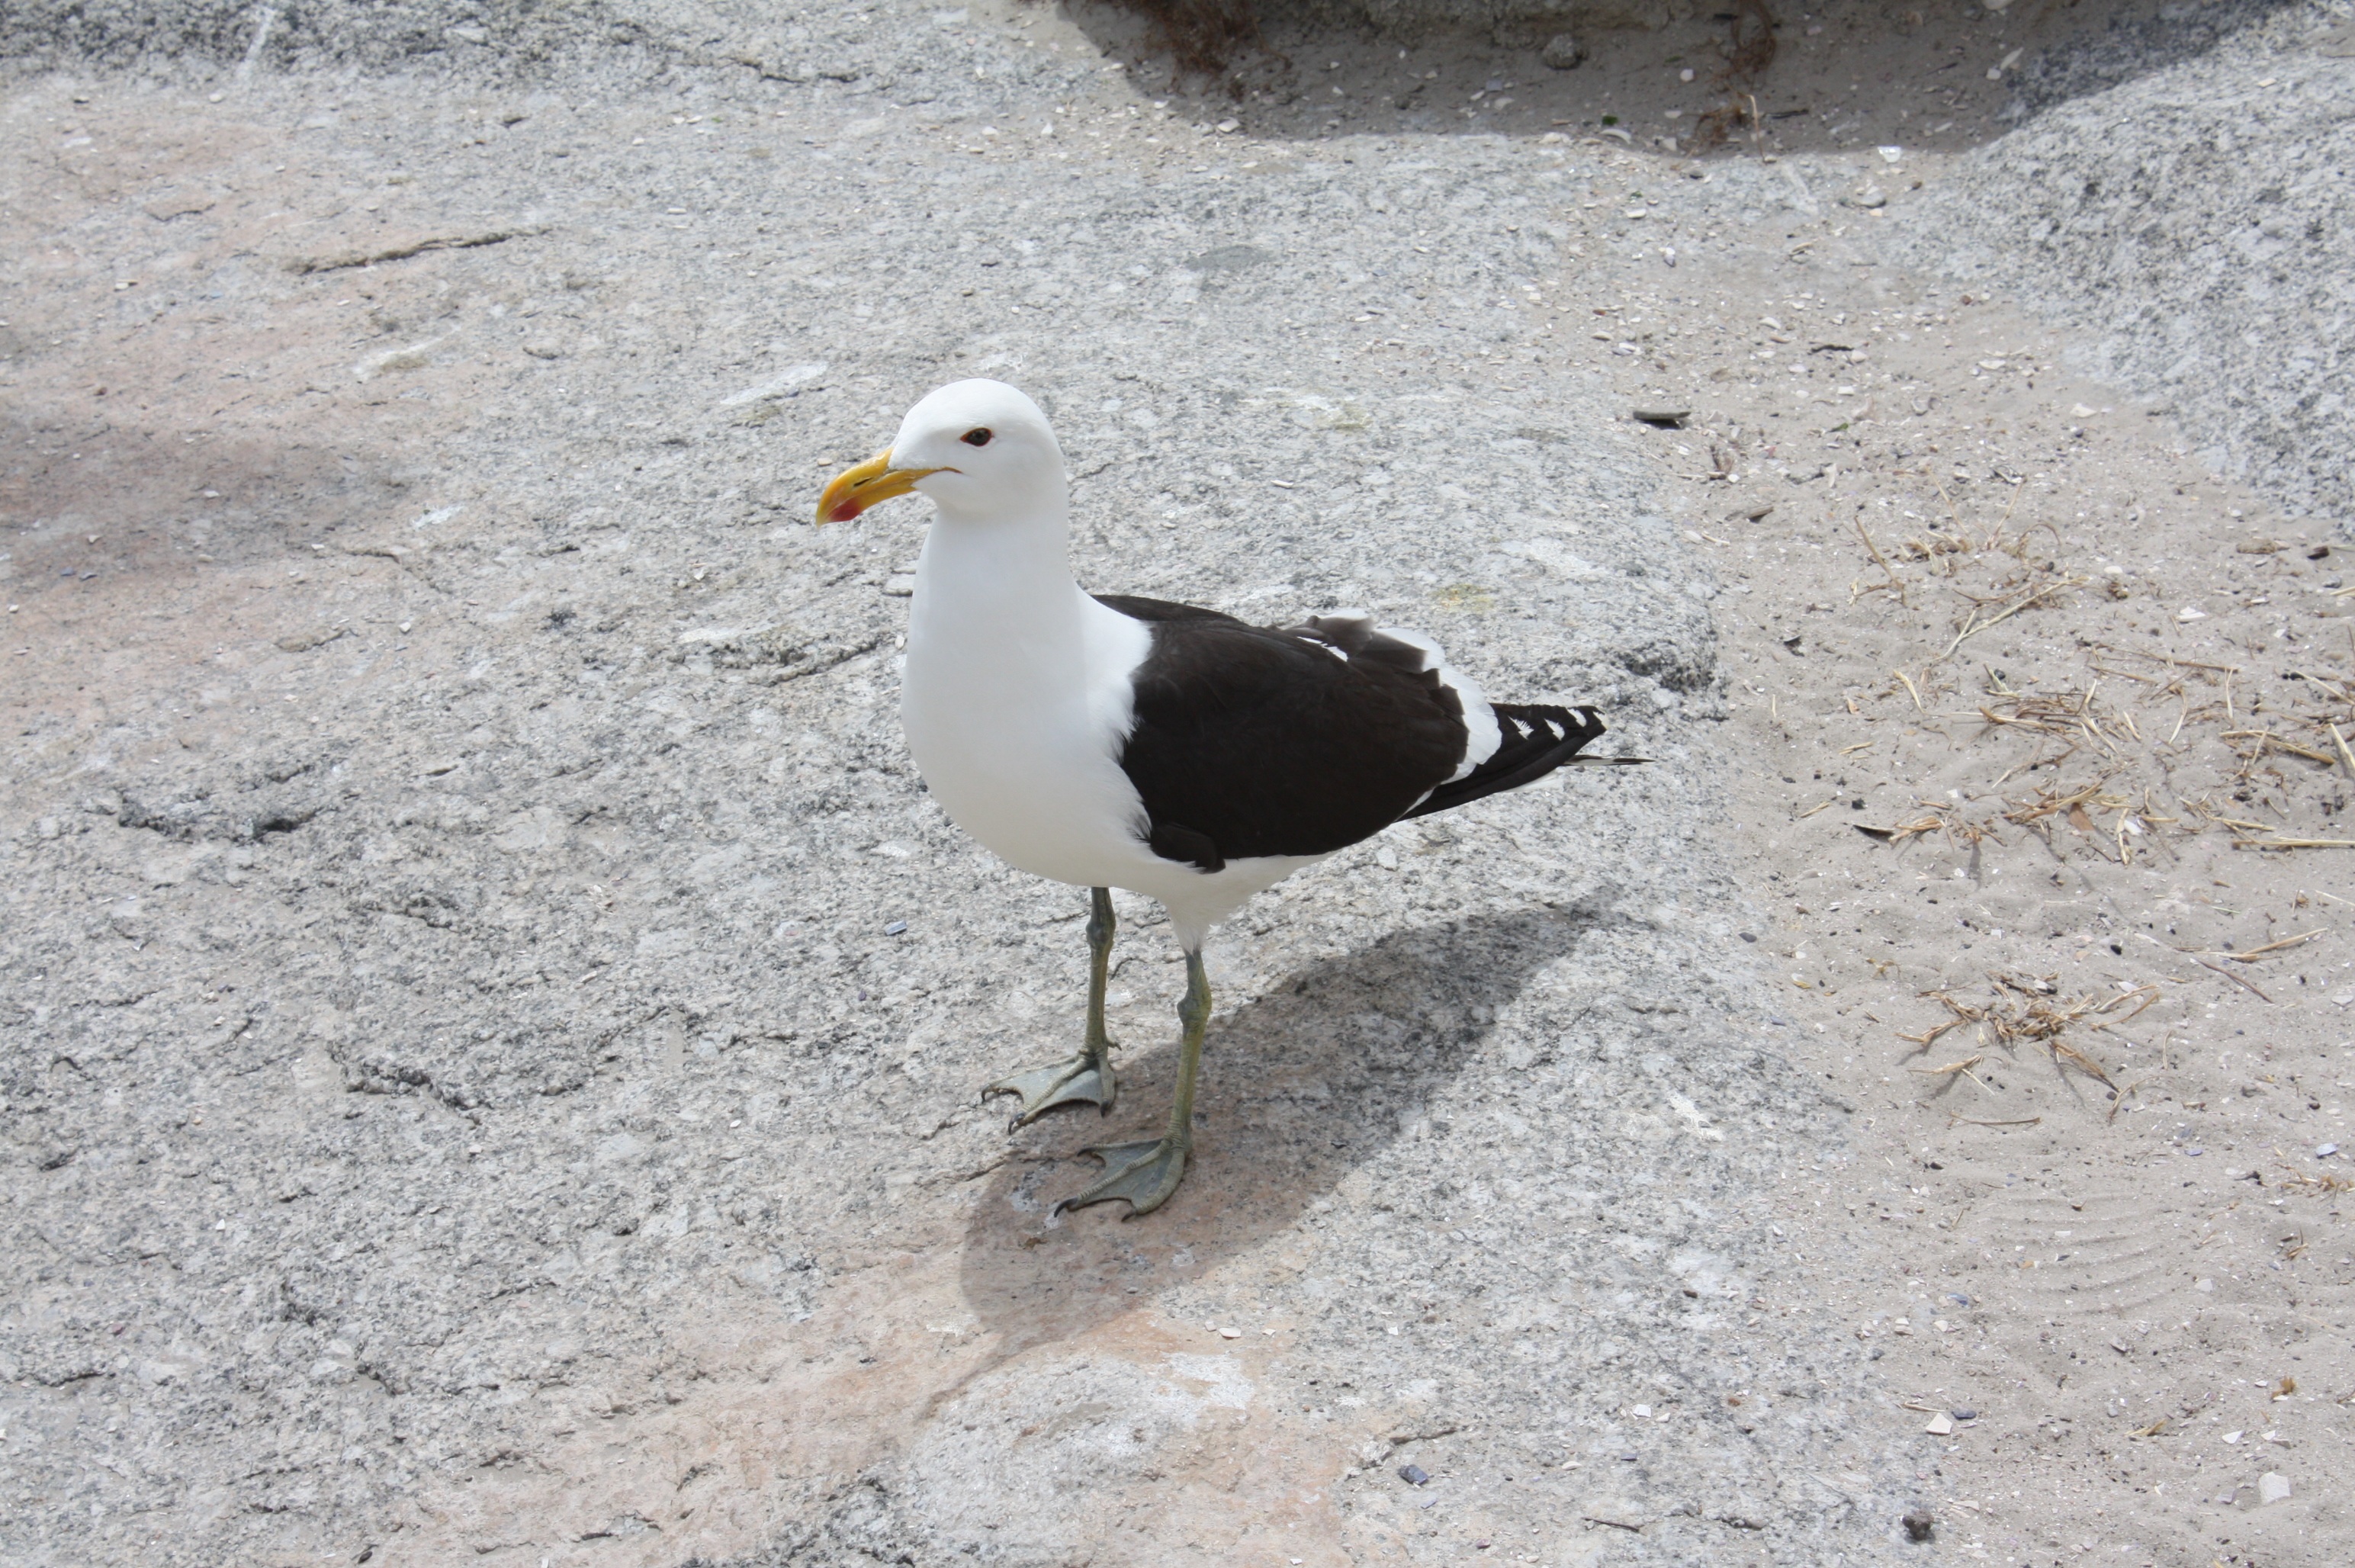
bird, animal, seabird, seagull, wildlife, gull, beak, fauna, vertebrate, south africa, charadriiformes